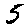
Label: 5